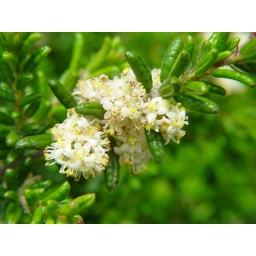
flowers of Pomaderris phylicifolia var. ericifolia, a rare native plant fromthe Canterbury Plains (planted in my garden). Nov 2007.